Rutland (city), Vermont

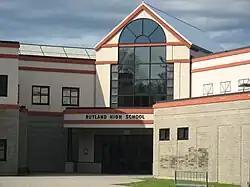
Rutland High School

The closing of the marble quarries in the area in the 1980s and 1990s led to a loss of jobs in the area.